Shadow play

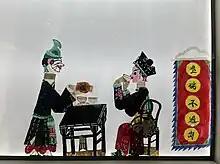
Chinese shadow puppetry is a form of theater whereby colorful silhouette figures perform traditional plays against a back-lit cloth screen, accompanied by music. From Kaifeng Prefecture.

There are several myths and legends about the origins of shadow puppetry in China. The most famous one has it that Chinese shadow puppetry originated when the favorite concubine of Emperor Wu of Han (156 BCE – 87 BCE) died and magician Shao-weng promised to raise her spirit. The emperor could see a shadow that looked like her move behind the curtains that the magician had placed around some lit torches. It is often told that the magician used a shadow puppet, but the original text in "Book of Han" gives no reason to believe in a relation to shadow puppetry. Although there are many earlier records of all kinds of puppetry in China, clear mention of Chinese shadow play does not occur until the Northern Song dynasty (960–1127). A 1235 book mentions that the puppets were initially cut out of paper, but later made of colored leather or parchment. The stories were mostly based on history and half fact half fiction, but comedies were also performed.